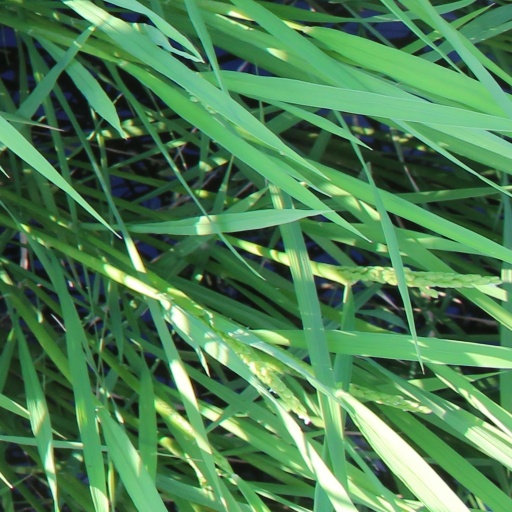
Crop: rice